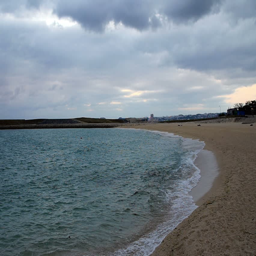
slow motion view of calm waves along the beach at sunset